Roman Catholic Diocese of Yakima

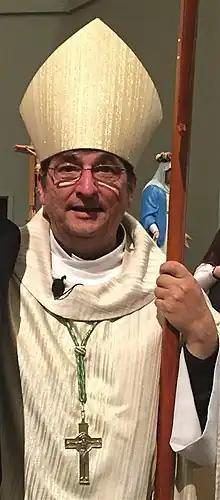
Bishop Tyson (2017)

In January 2008, the Diocese of Yakima agreed to pay $25,000 each to four women who stated they had been sexually abused by Reverend Michael Simpson. The alleged crimes took place at Saint Aloysius Parish in Toppenish when the plaintiffs were minors. In 2005, a woman from Zillah also sued the diocese, saying she was sexually abused by Simpson.